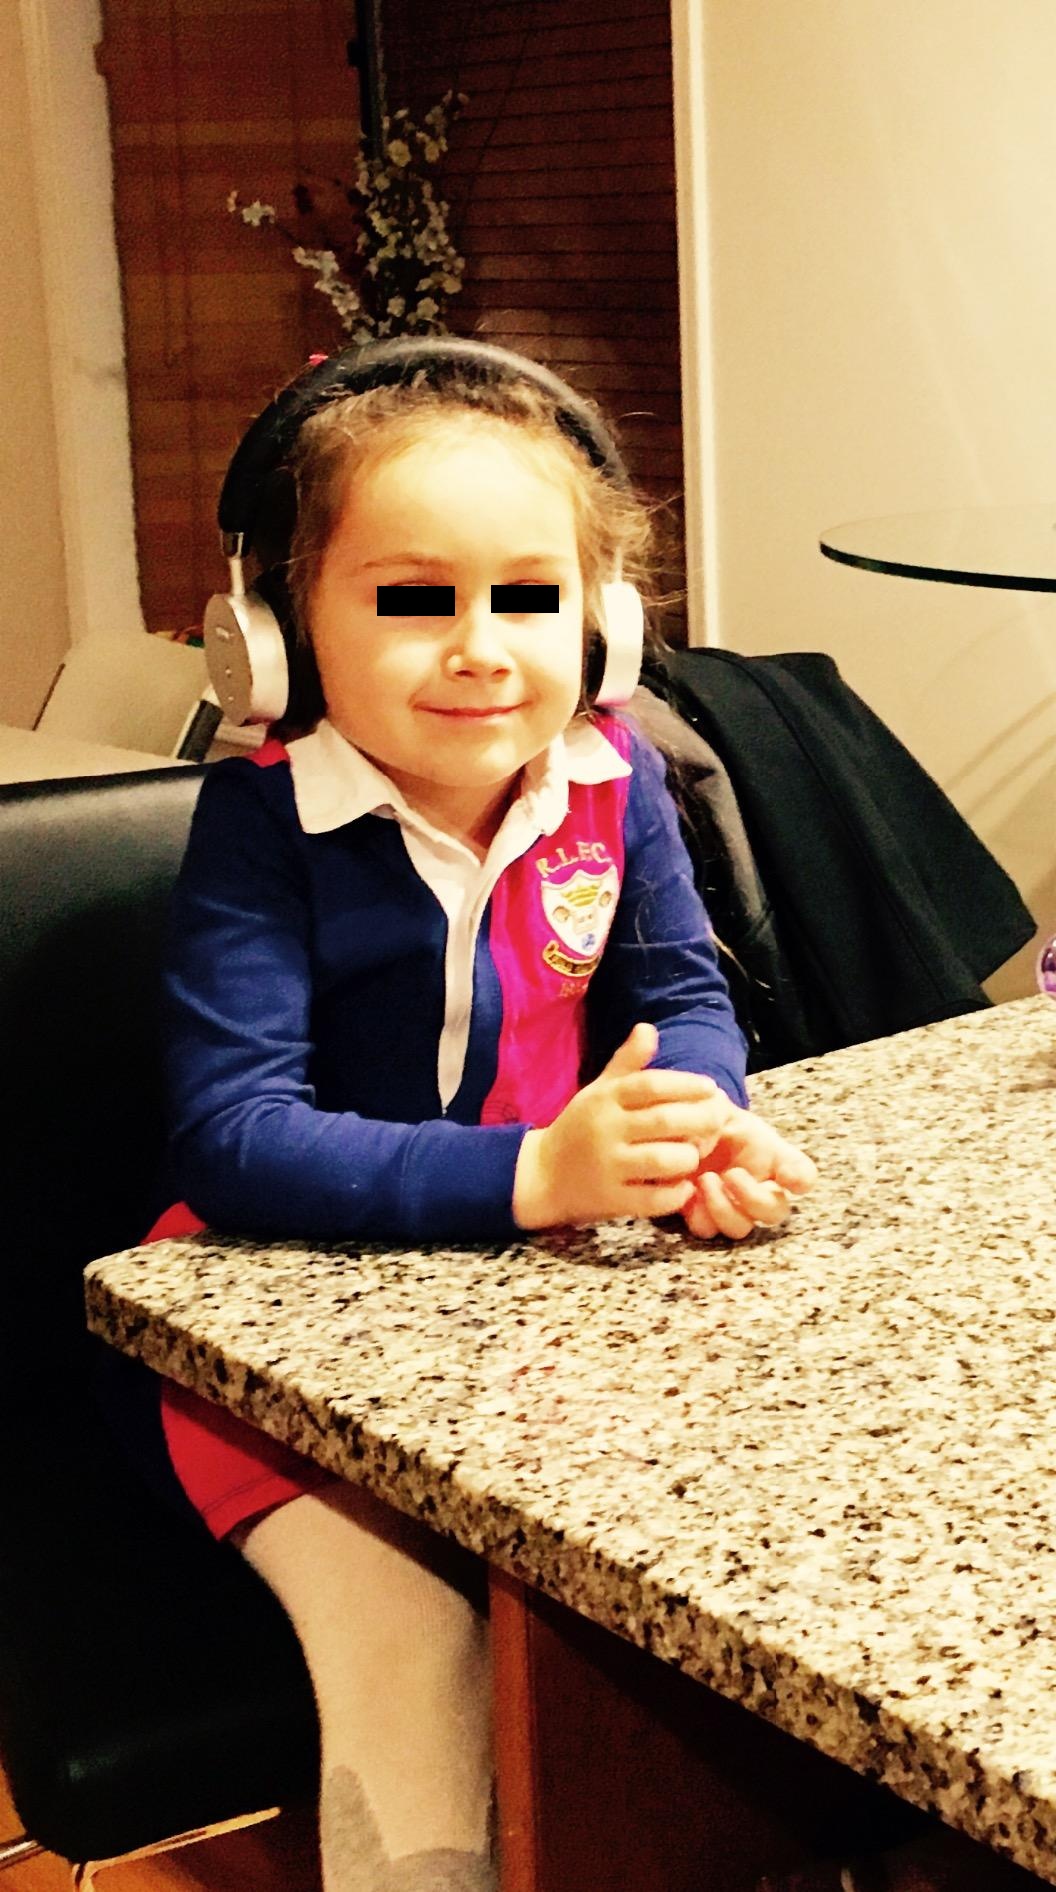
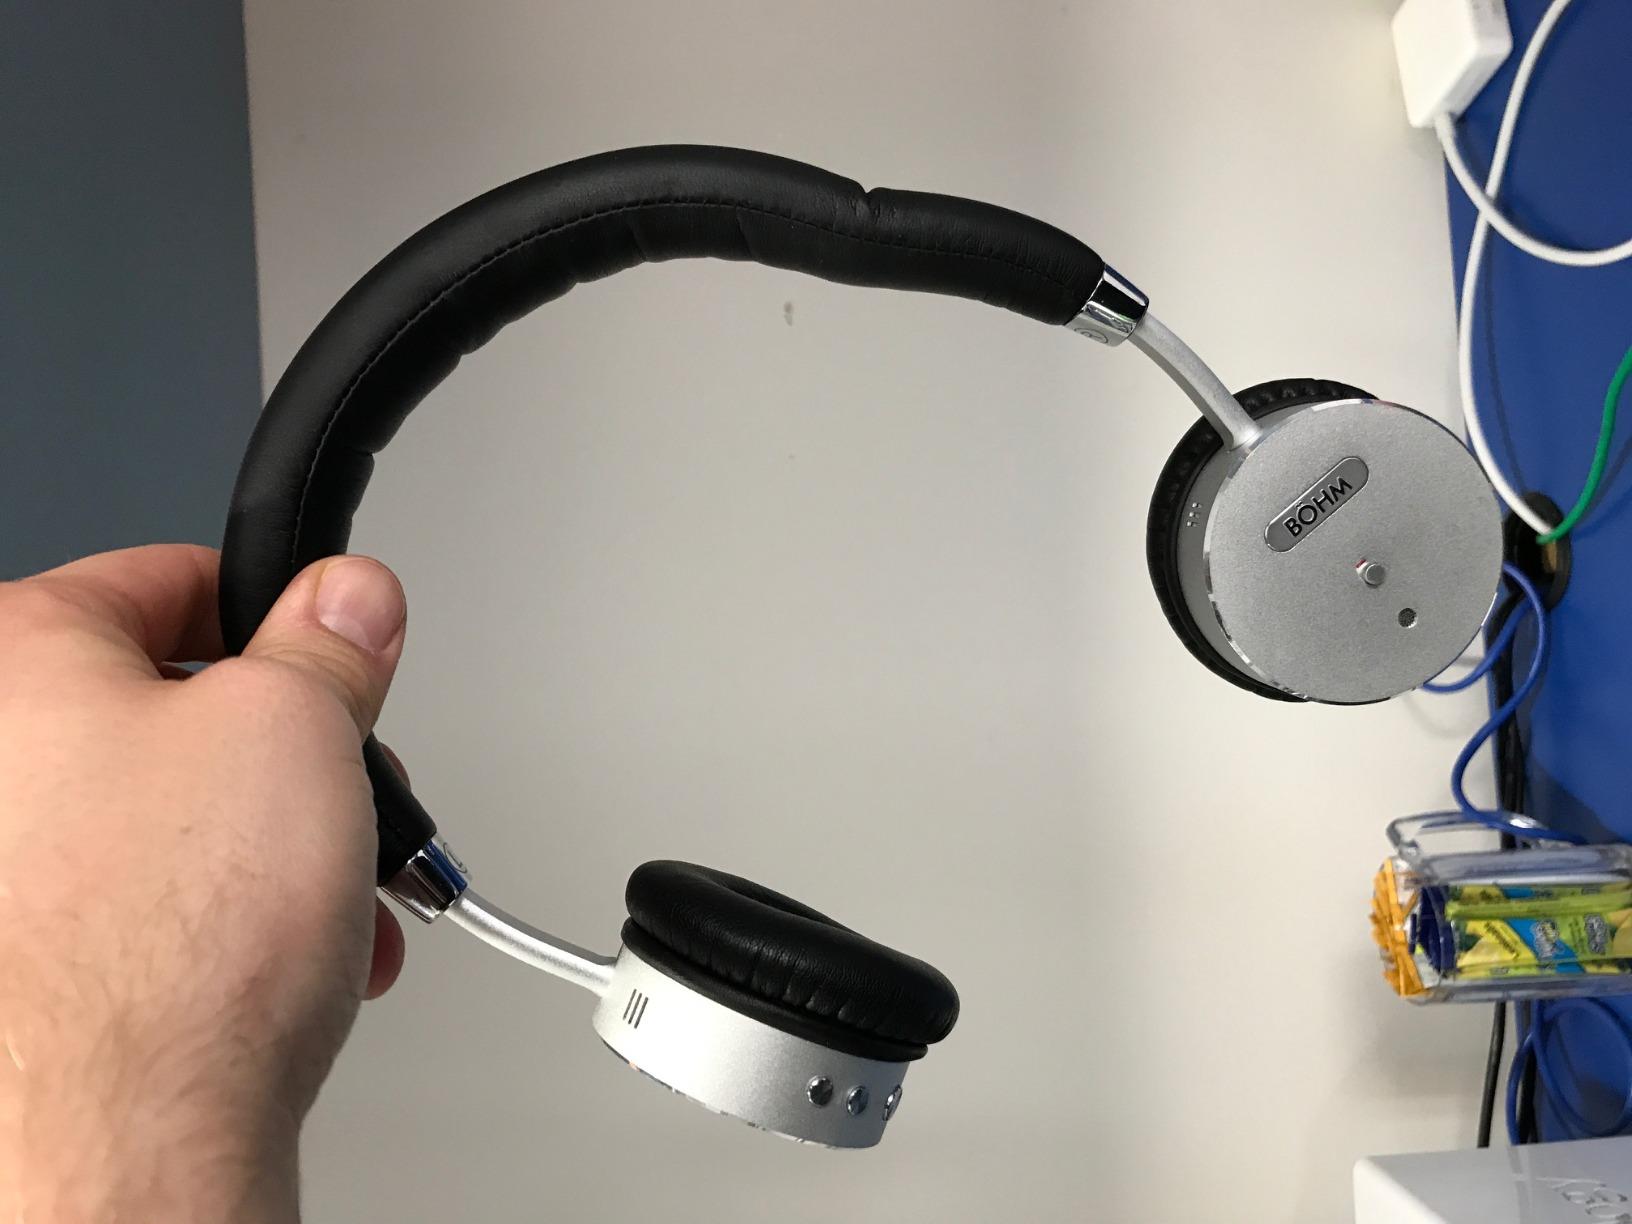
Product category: headphones
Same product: yes